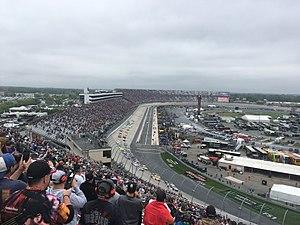
Le NASCAR Cup Series 2018 est la 70ᵉ édition du championnat organisé par la NASCAR aux États-Unis et la 47ᵉ édition saison de l'ère moderne.